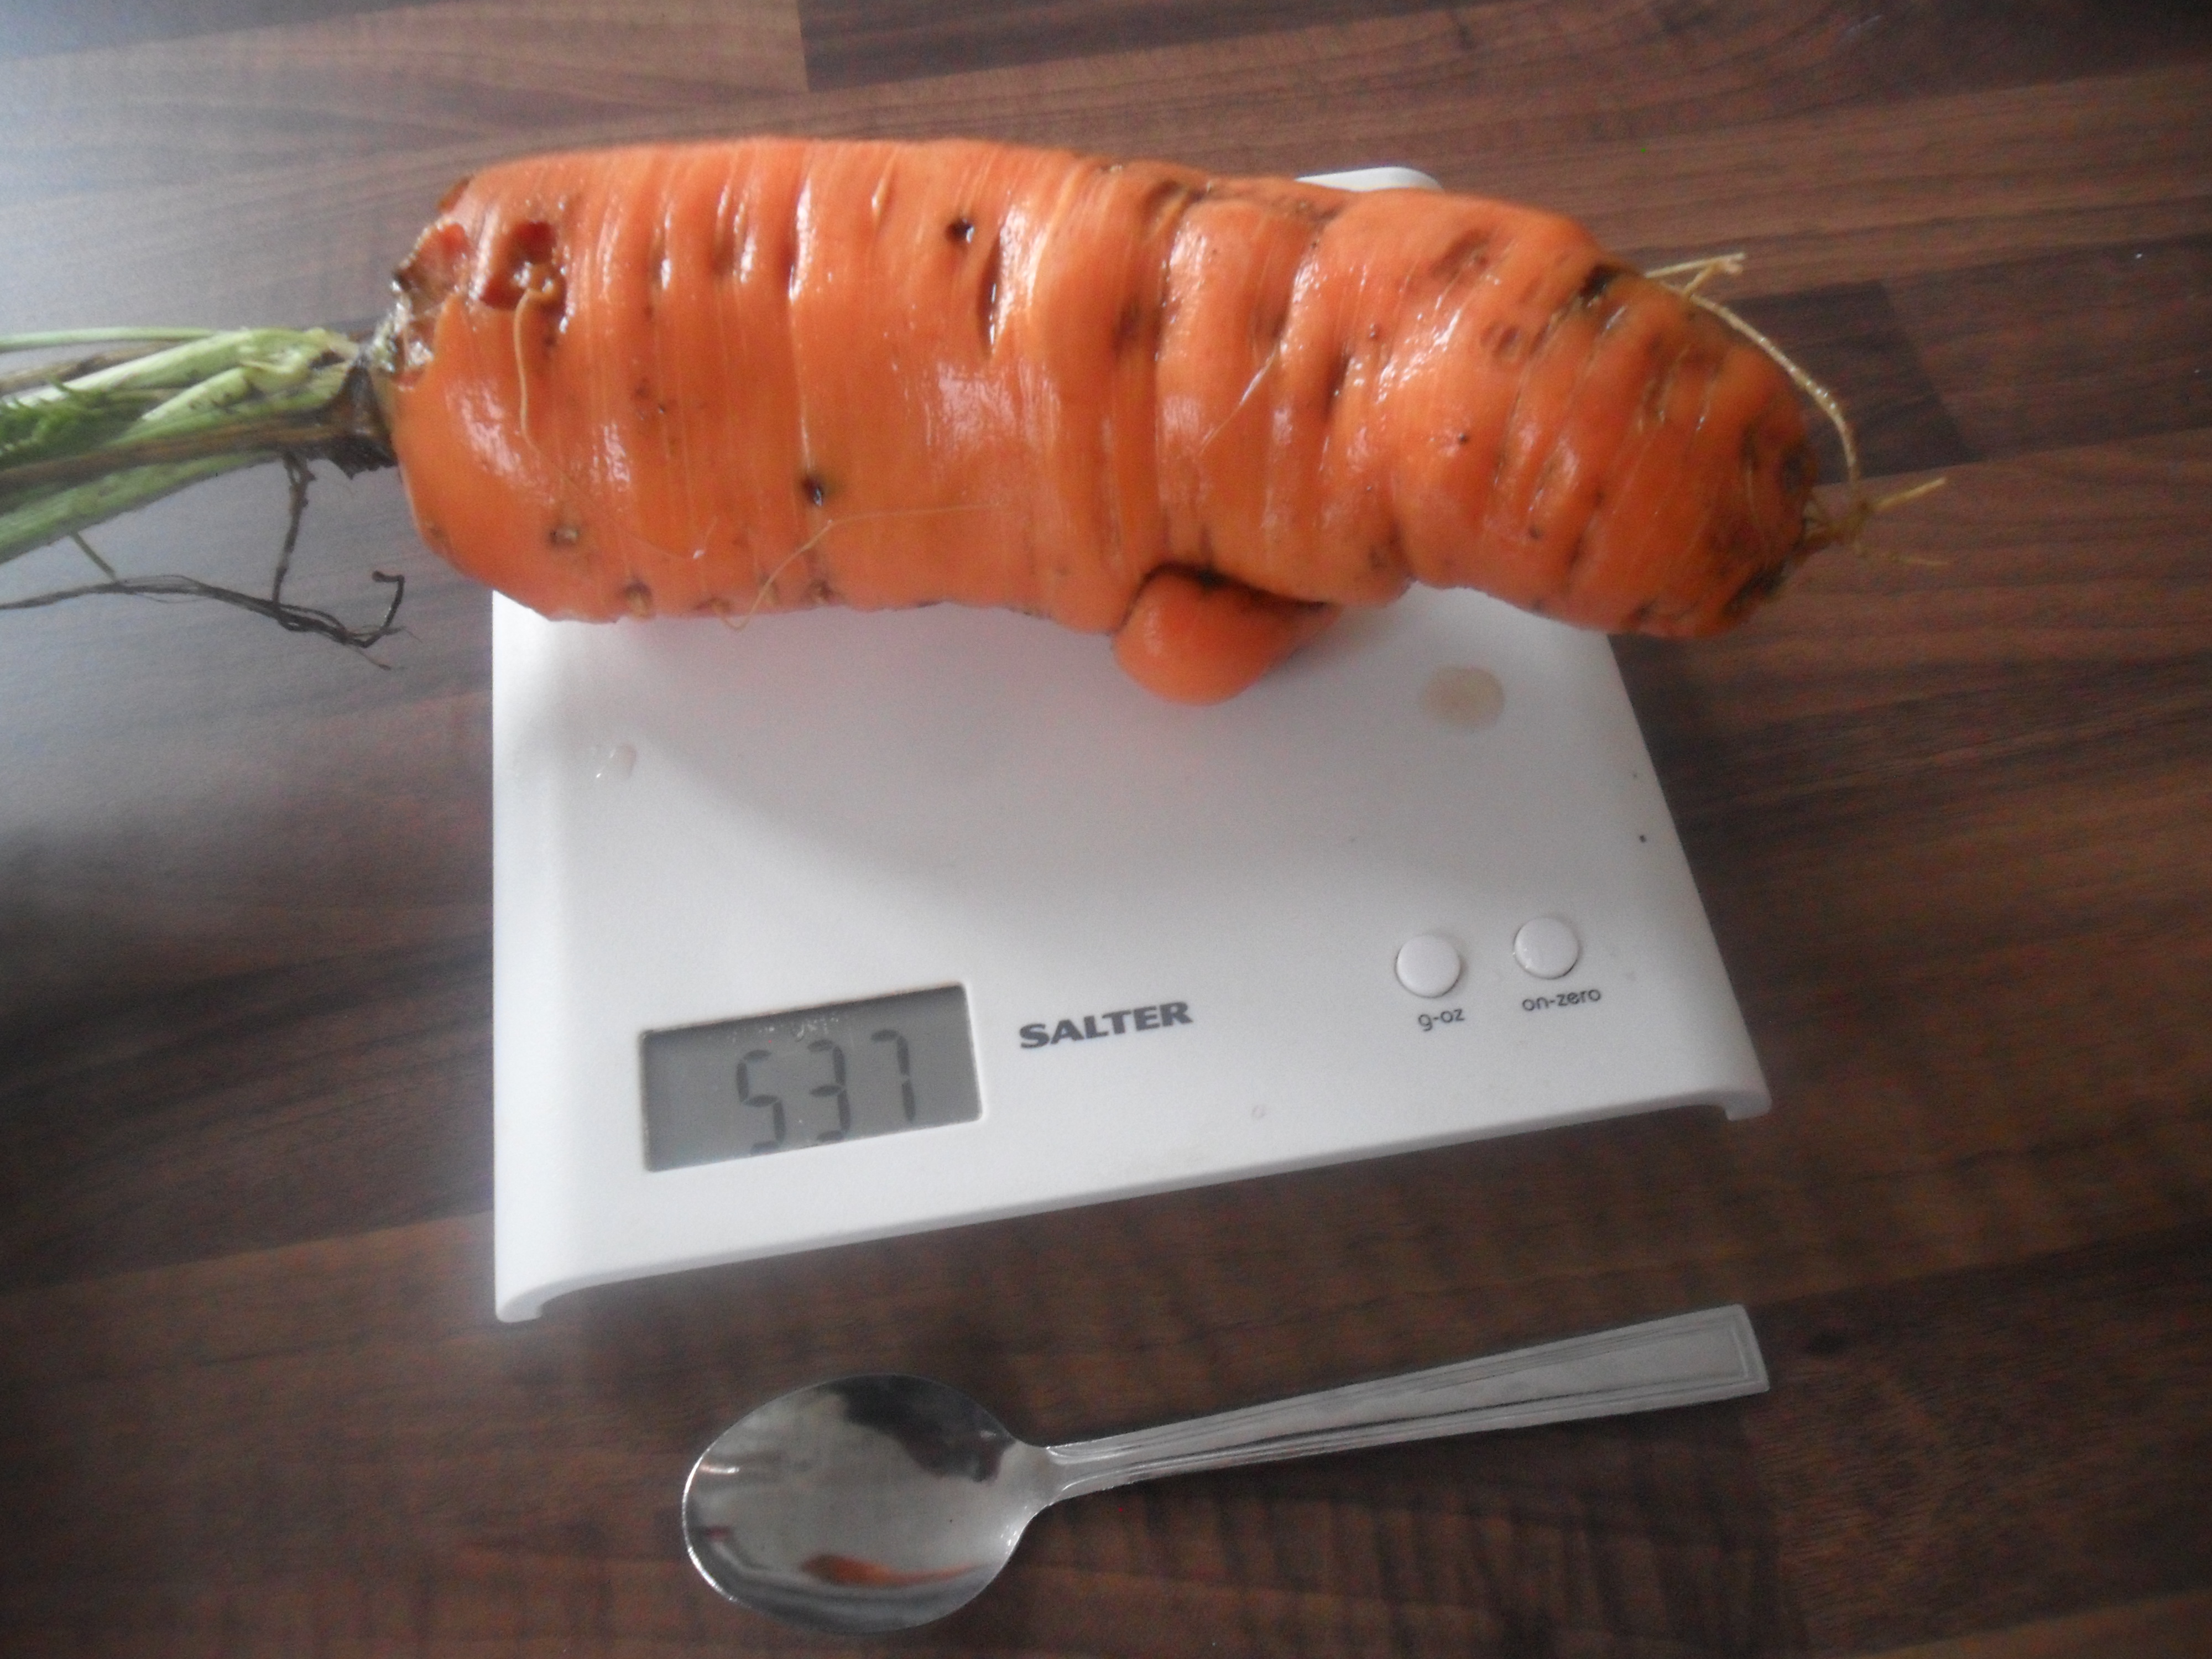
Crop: unknown
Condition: carrot_carrot_cavity_spot